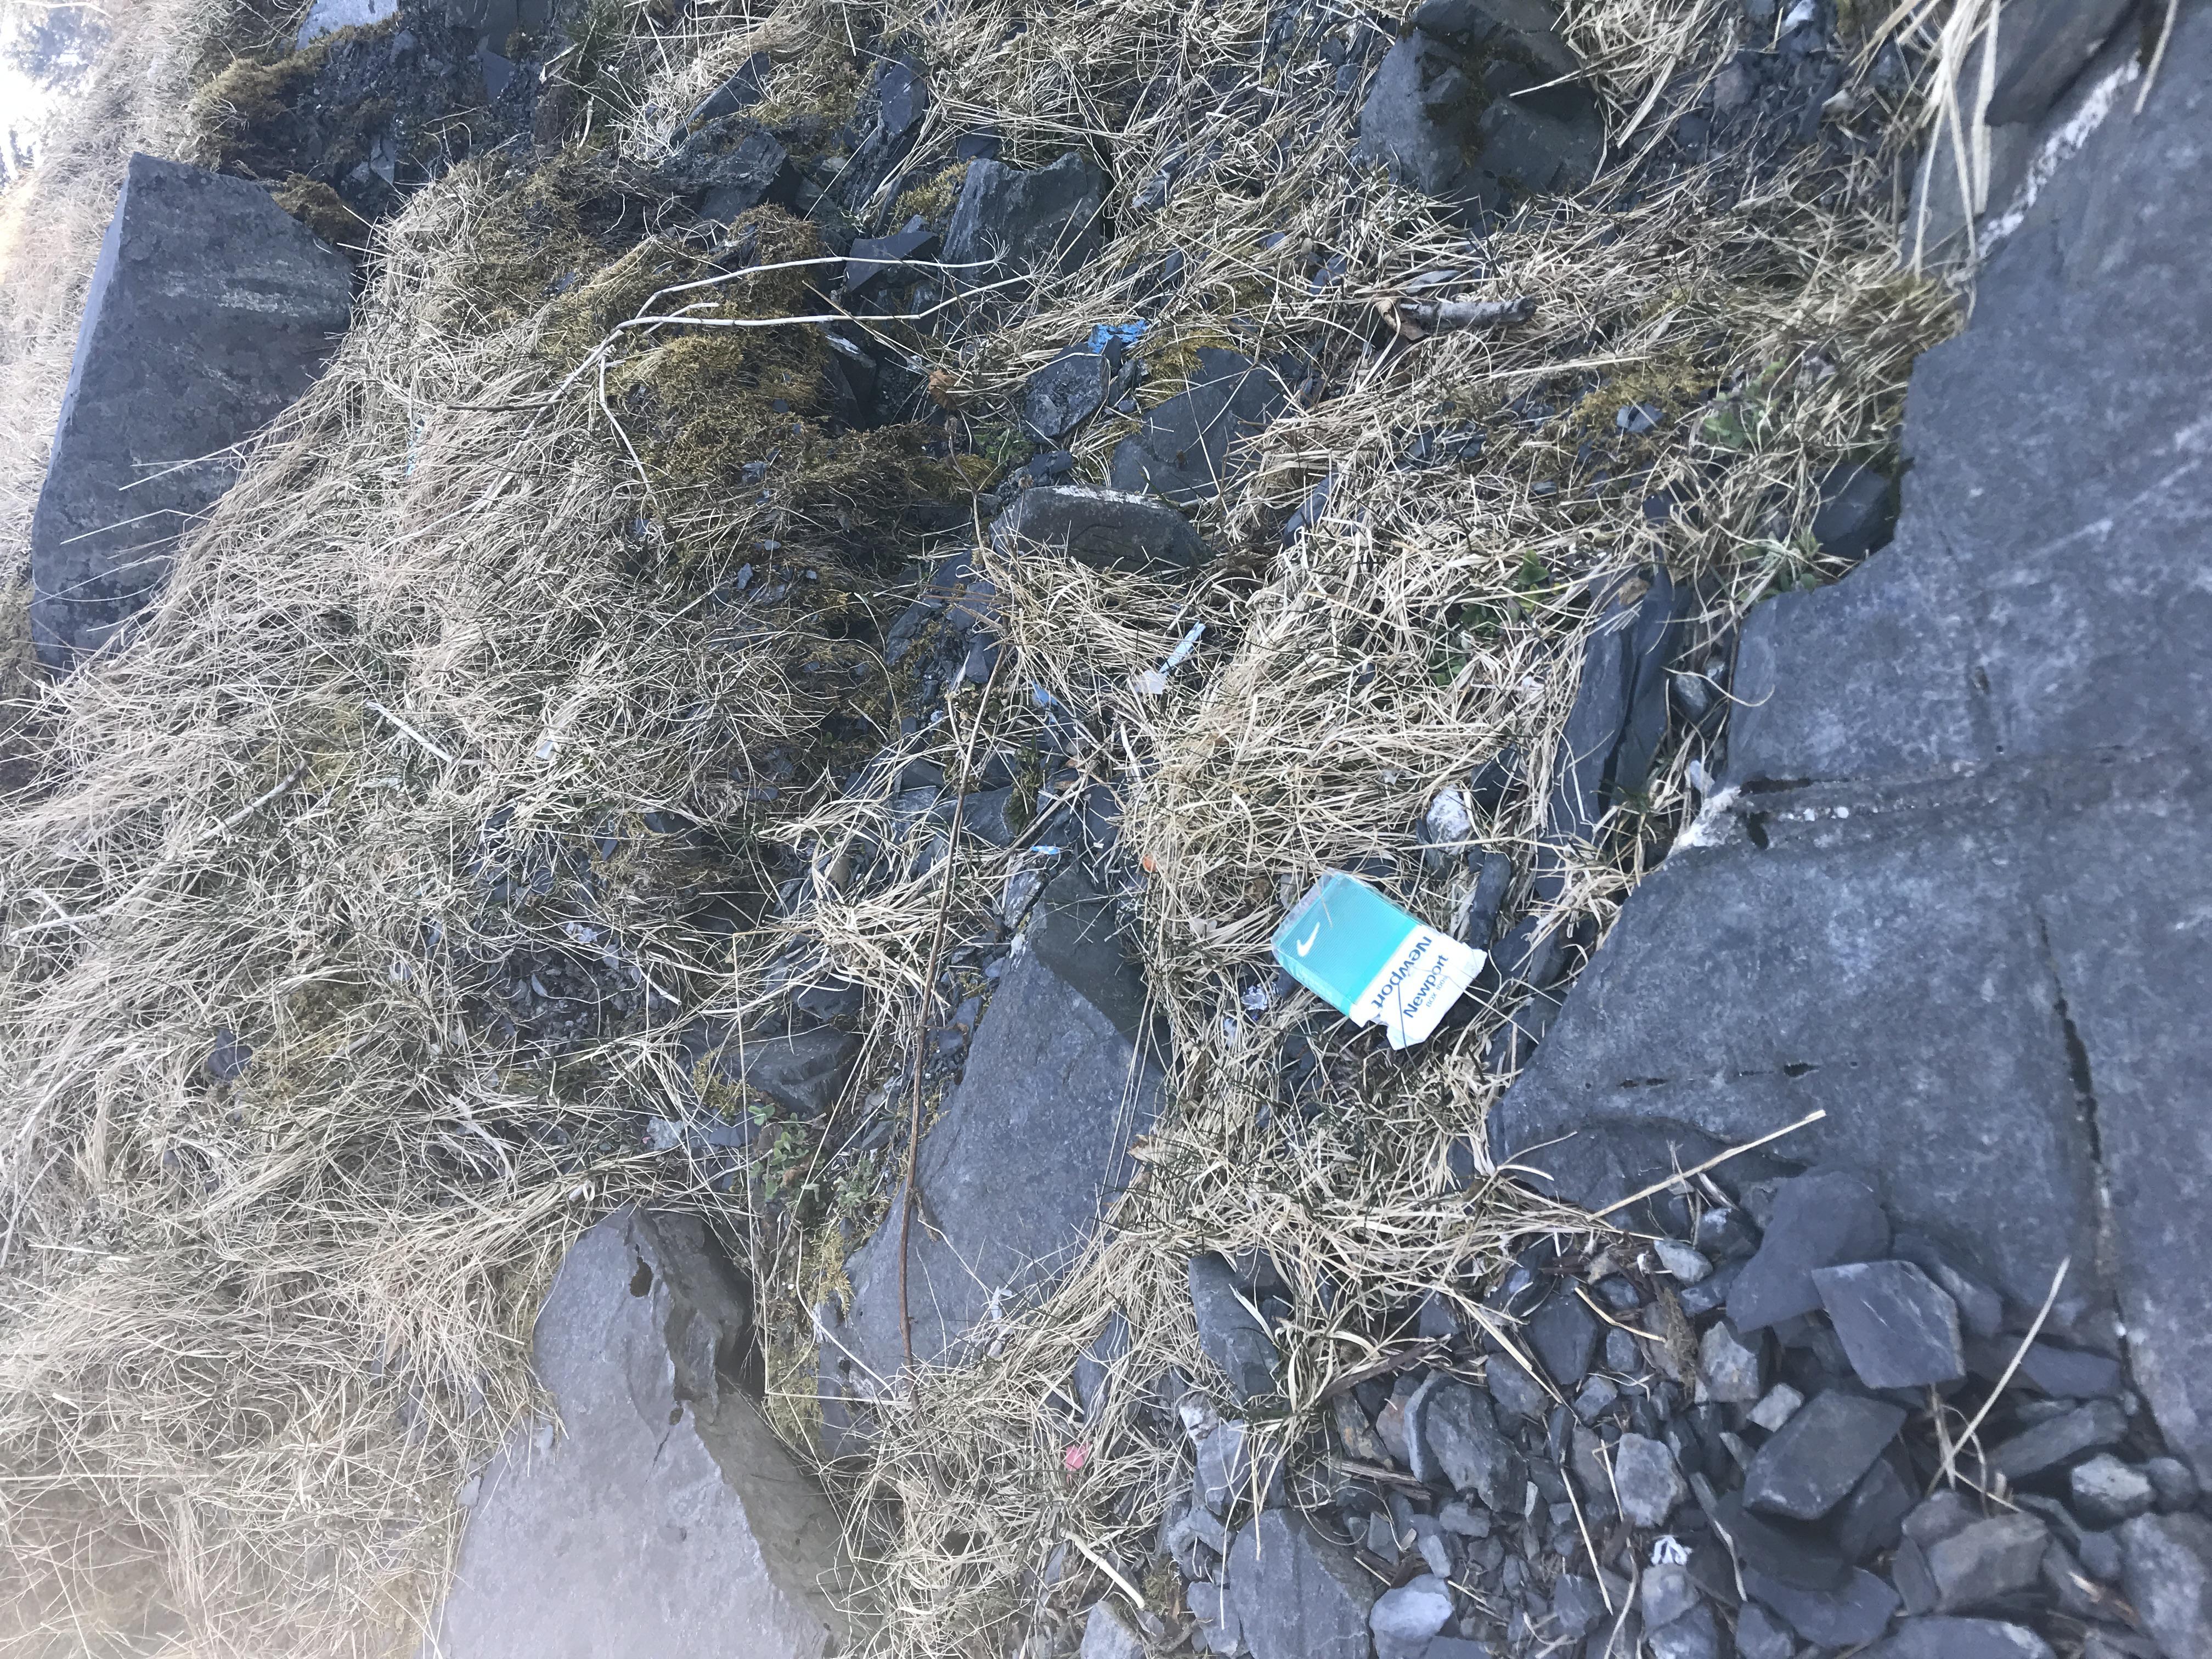
Object: Other carton (Carton)

Object: Unlabeled litter (Unlabeled litter)

Object: Other plastic (Other plastic)

Object: Unlabeled litter (Unlabeled litter)

Object: Unlabeled litter (Unlabeled litter)

Object: Unlabeled litter (Unlabeled litter)